Haakon VII

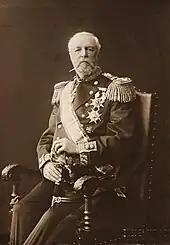
Prince Carl's maternal great-uncle, Oscar II of Sweden, who was King of Norway until October 1905.

Following several years of disagreements on various topics, the Union between Sweden and Norway which had existed since 1814 was dissolved in 1905. The union was unilaterally dissolved by the Storting (Norwegian parliament) on 7 June, and the dissolution was later confirmed by the Norwegian people in the 1905 Norwegian union dissolution referendum held on 13 August. After weeks of negotiations, the dissolution of the union was then recognized by Sweden on 23 September in the Treaty of Karlstad, mediated by the great powers of Europe. Its provisions included the full recognition of Norway's sovereignty and the abdication of the Swedish King Oscar II from the Norwegian throne. One month later, the union was formally dissolved as King Oscar II on 26 October signed the documents recognizing Norway as an independent state, and abdicated as Norwegian king on the same day.